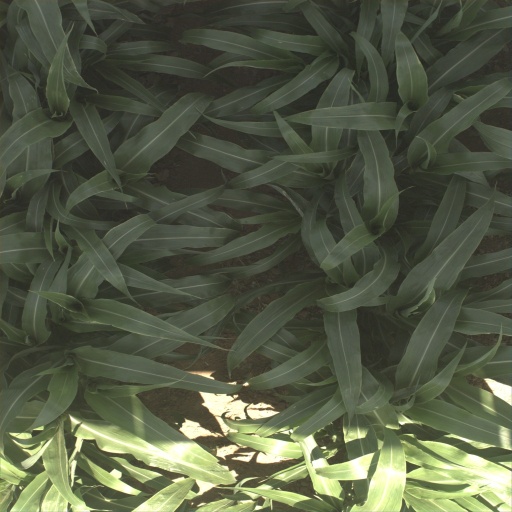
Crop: sorghum